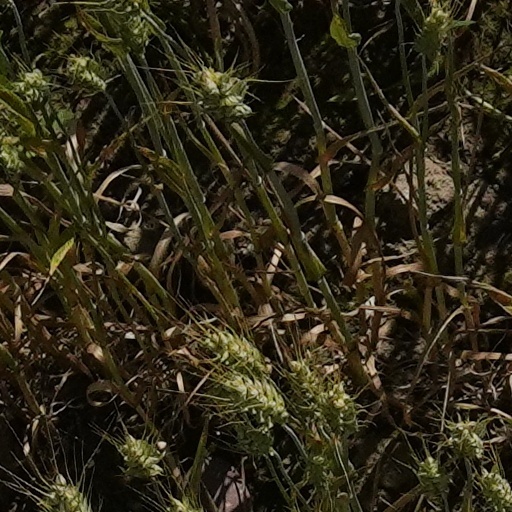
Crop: wheat